Micaiah

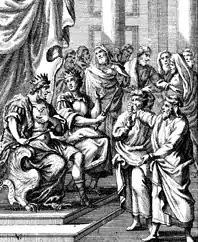
"Micaiah's prophecy". Woodcut by Johann Christoph Weigel, 1695.

Micaiah ( "Mīḵāyəhū" "Who is like Yah?"), son of Imlah, is a prophet in the Hebrew Bible. He is one of the four disciples of Elijah and not to be confused with Micah, prophet of the Book of Micah.